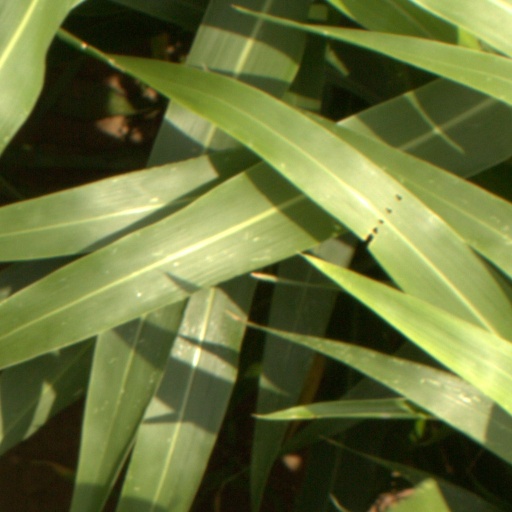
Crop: sorghum